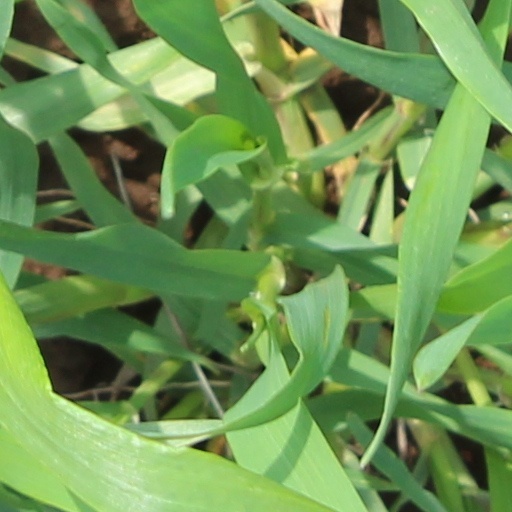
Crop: wheat